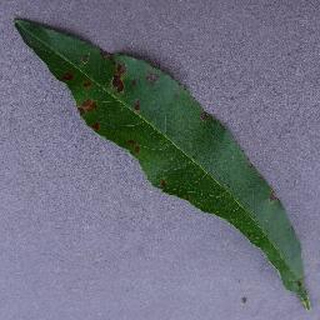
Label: peach_bacterial_spot